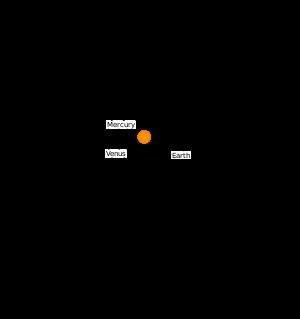
Jupiter est une planète géante gazeuse. Il s'agit de la plus grosse planète du Système solaire, plus volumineuse et massive que toutes les autres planètes réunies, et la cinquième planète par sa distance au Soleil.